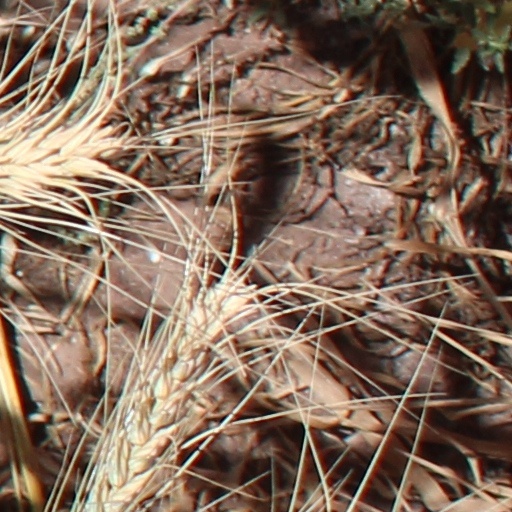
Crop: wheat